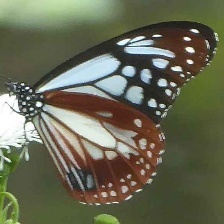
Species: CHESTNUT